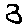
Label: 3